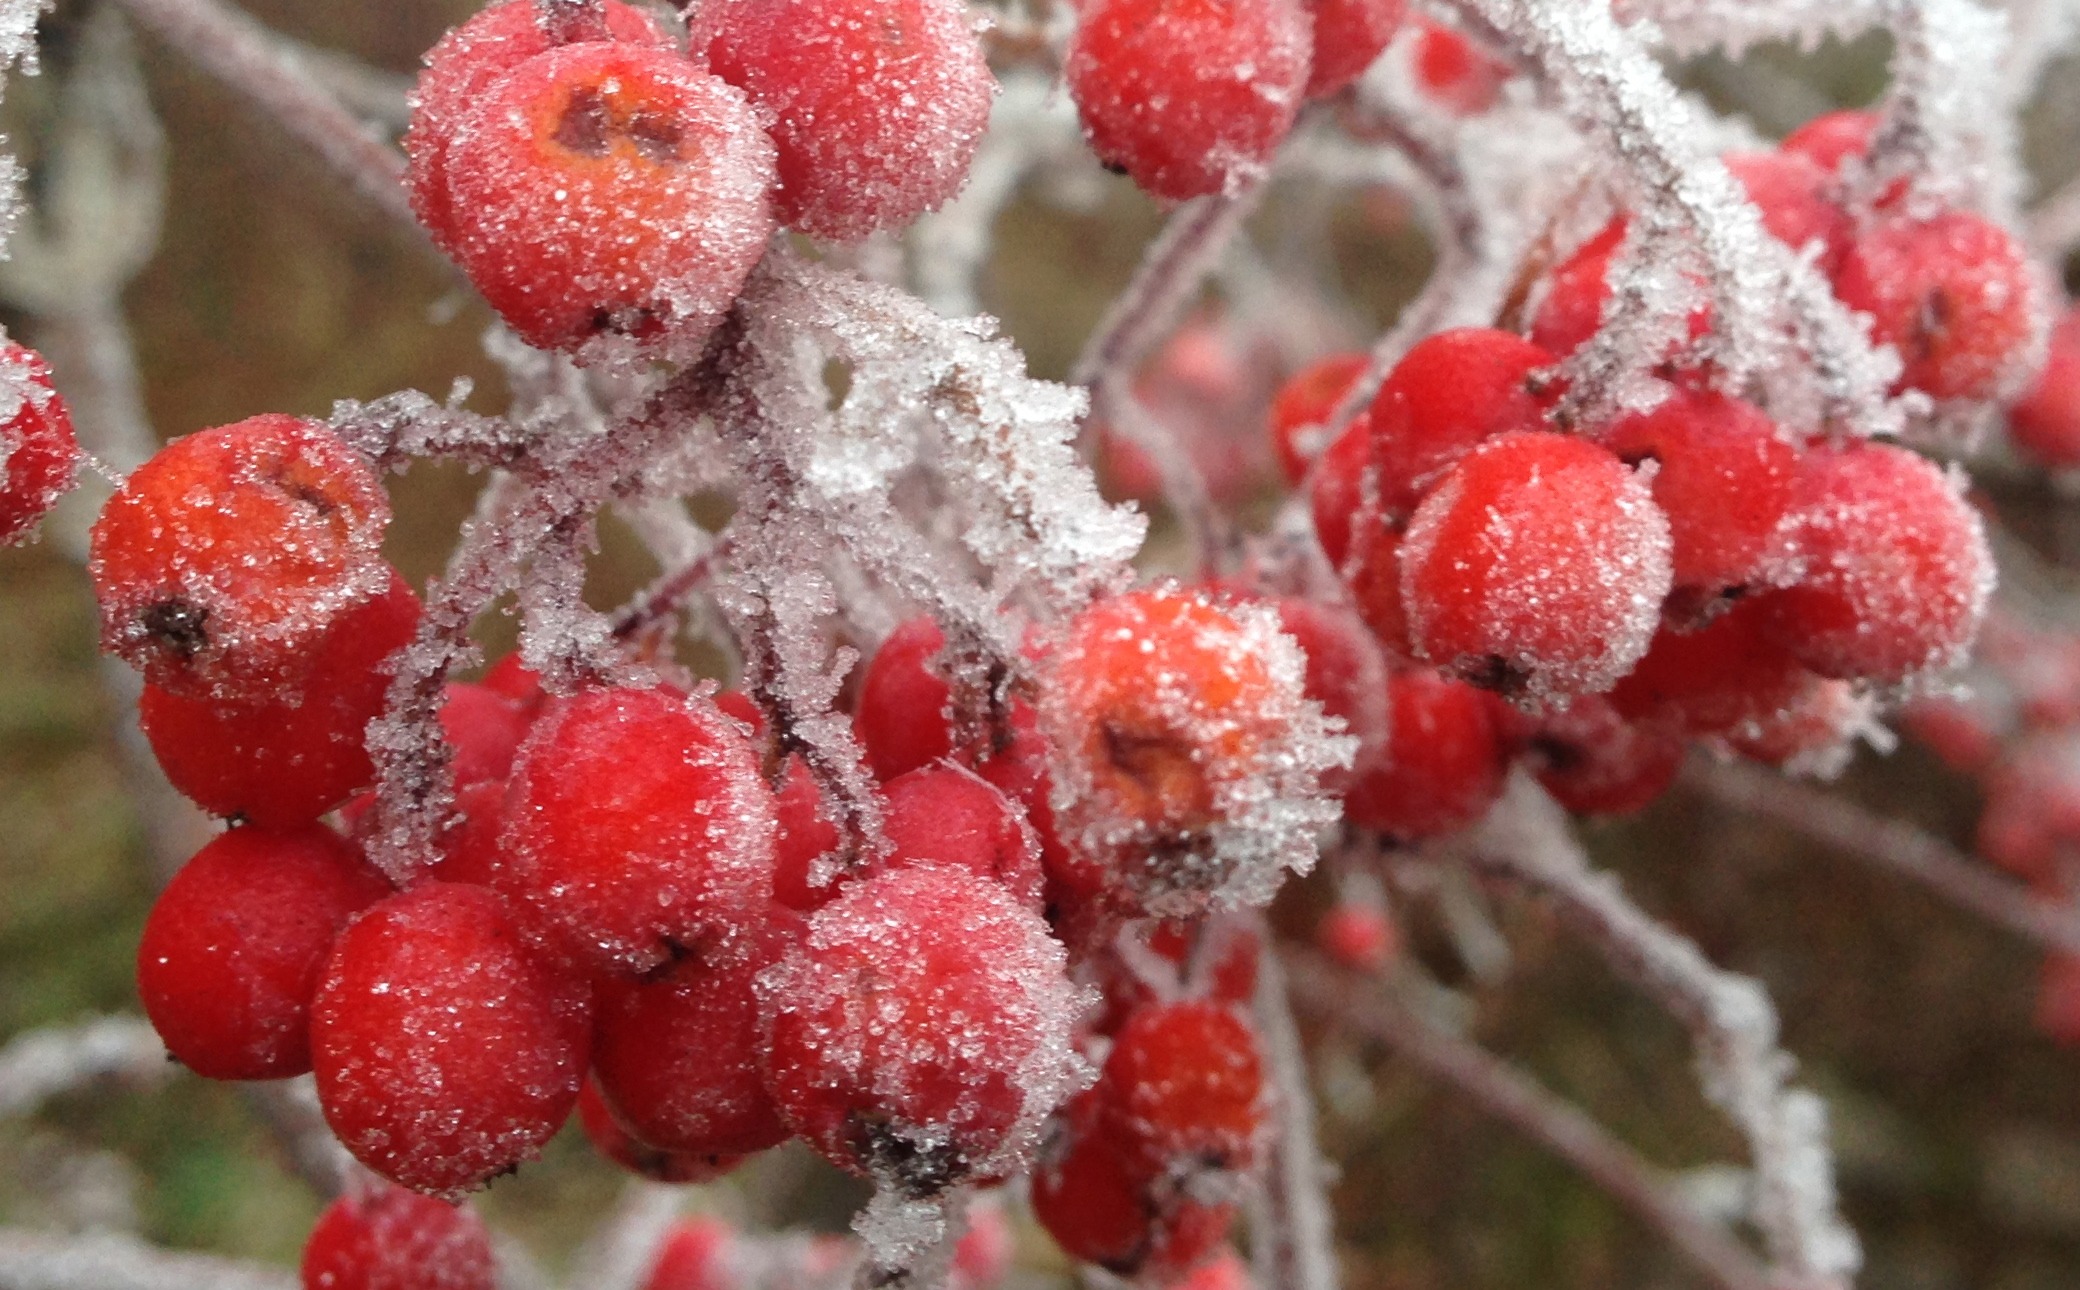
branch, blossom, cold, winter, plant, raspberry, fruit, berry, flower, frost, food, red, produce, evergreen, frozen, shrub, crystal, rowan, hoarfrost, flowering plant, rowanberries, land plant, wine raspberry